Historical buildings and structures of Yarmouth, Maine

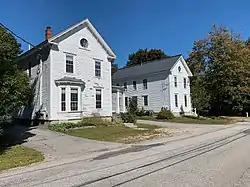
37 and 33 South Street. The buildings were originally built connected to each other but were later separated

The northern (village) end of the street is the historic part. As its name implies, the southern section, across Route 1, eventually leads to Portland, the largest city in Maine. After around , it reaches an intersection with Elm Street, the earlier route into the city.